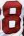
Number: 8